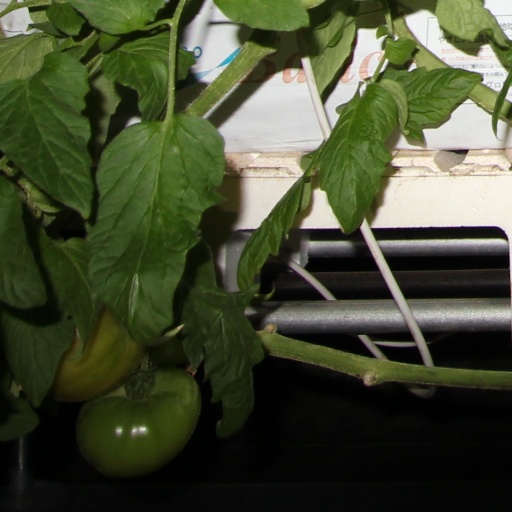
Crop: tomato